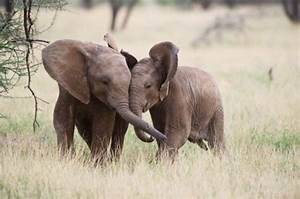
Label: elephant